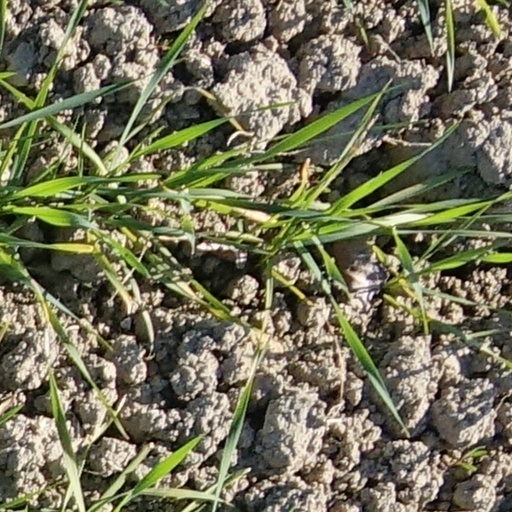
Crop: wheat